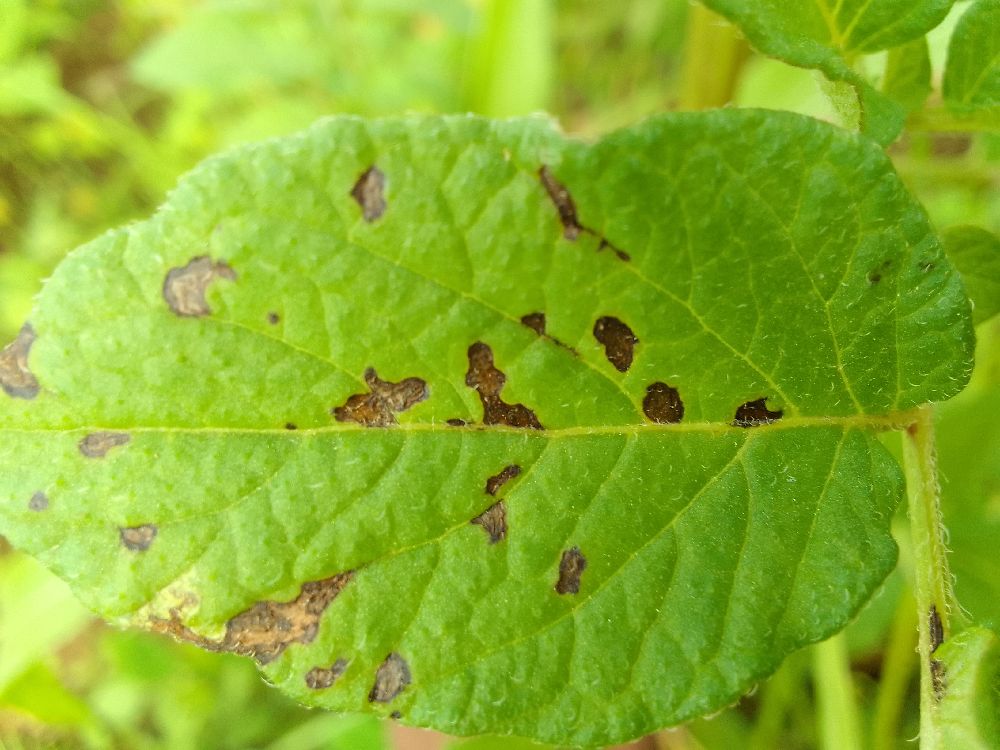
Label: Early blight